Charles B. DeBellevue

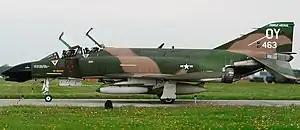
Collings Foundation F-4D Phantom II marked as 555th TFS 66-7463, flown by Ritchie and DeBellevue for their first of 4 kills together and Ritchie's 5th kill which was DeBellevue's 4th kill

Ritchie and DeBellevue's assignment on May 10, 1972, the first major day of air combat in Operation Linebacker, was as element leader (Oyster 03) of one of two flights of the F-4D MiGCap for the morning strike force. Oyster flight had three of its Phantoms equipped with Combat Tree IFF interrogators and two days previously its flight lead, Major Robert Lodge and his WSO Captain Roger Locher had scored their second MiG kill to lead all USAF crews then flying in Southeast Asia.